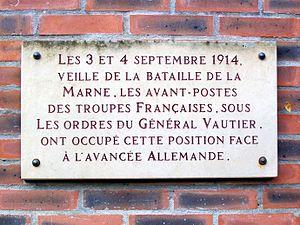
Plaque commémorative 1ère guerre mondiale, 3 et 4 sept. 1914 à Survilliers (95).
Survilliers est une commune française située dans le canton de Goussainville, dans le département du Val-d'Oise en région Île-de-France. Elle appartient à l'unité urbaine de Fosses et à l'aire urbaine de Paris.